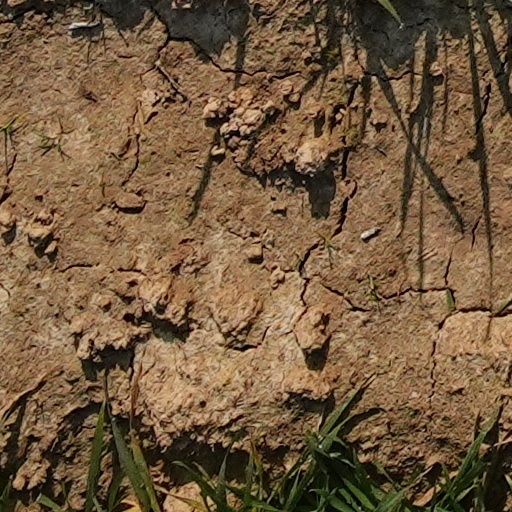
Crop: wheat